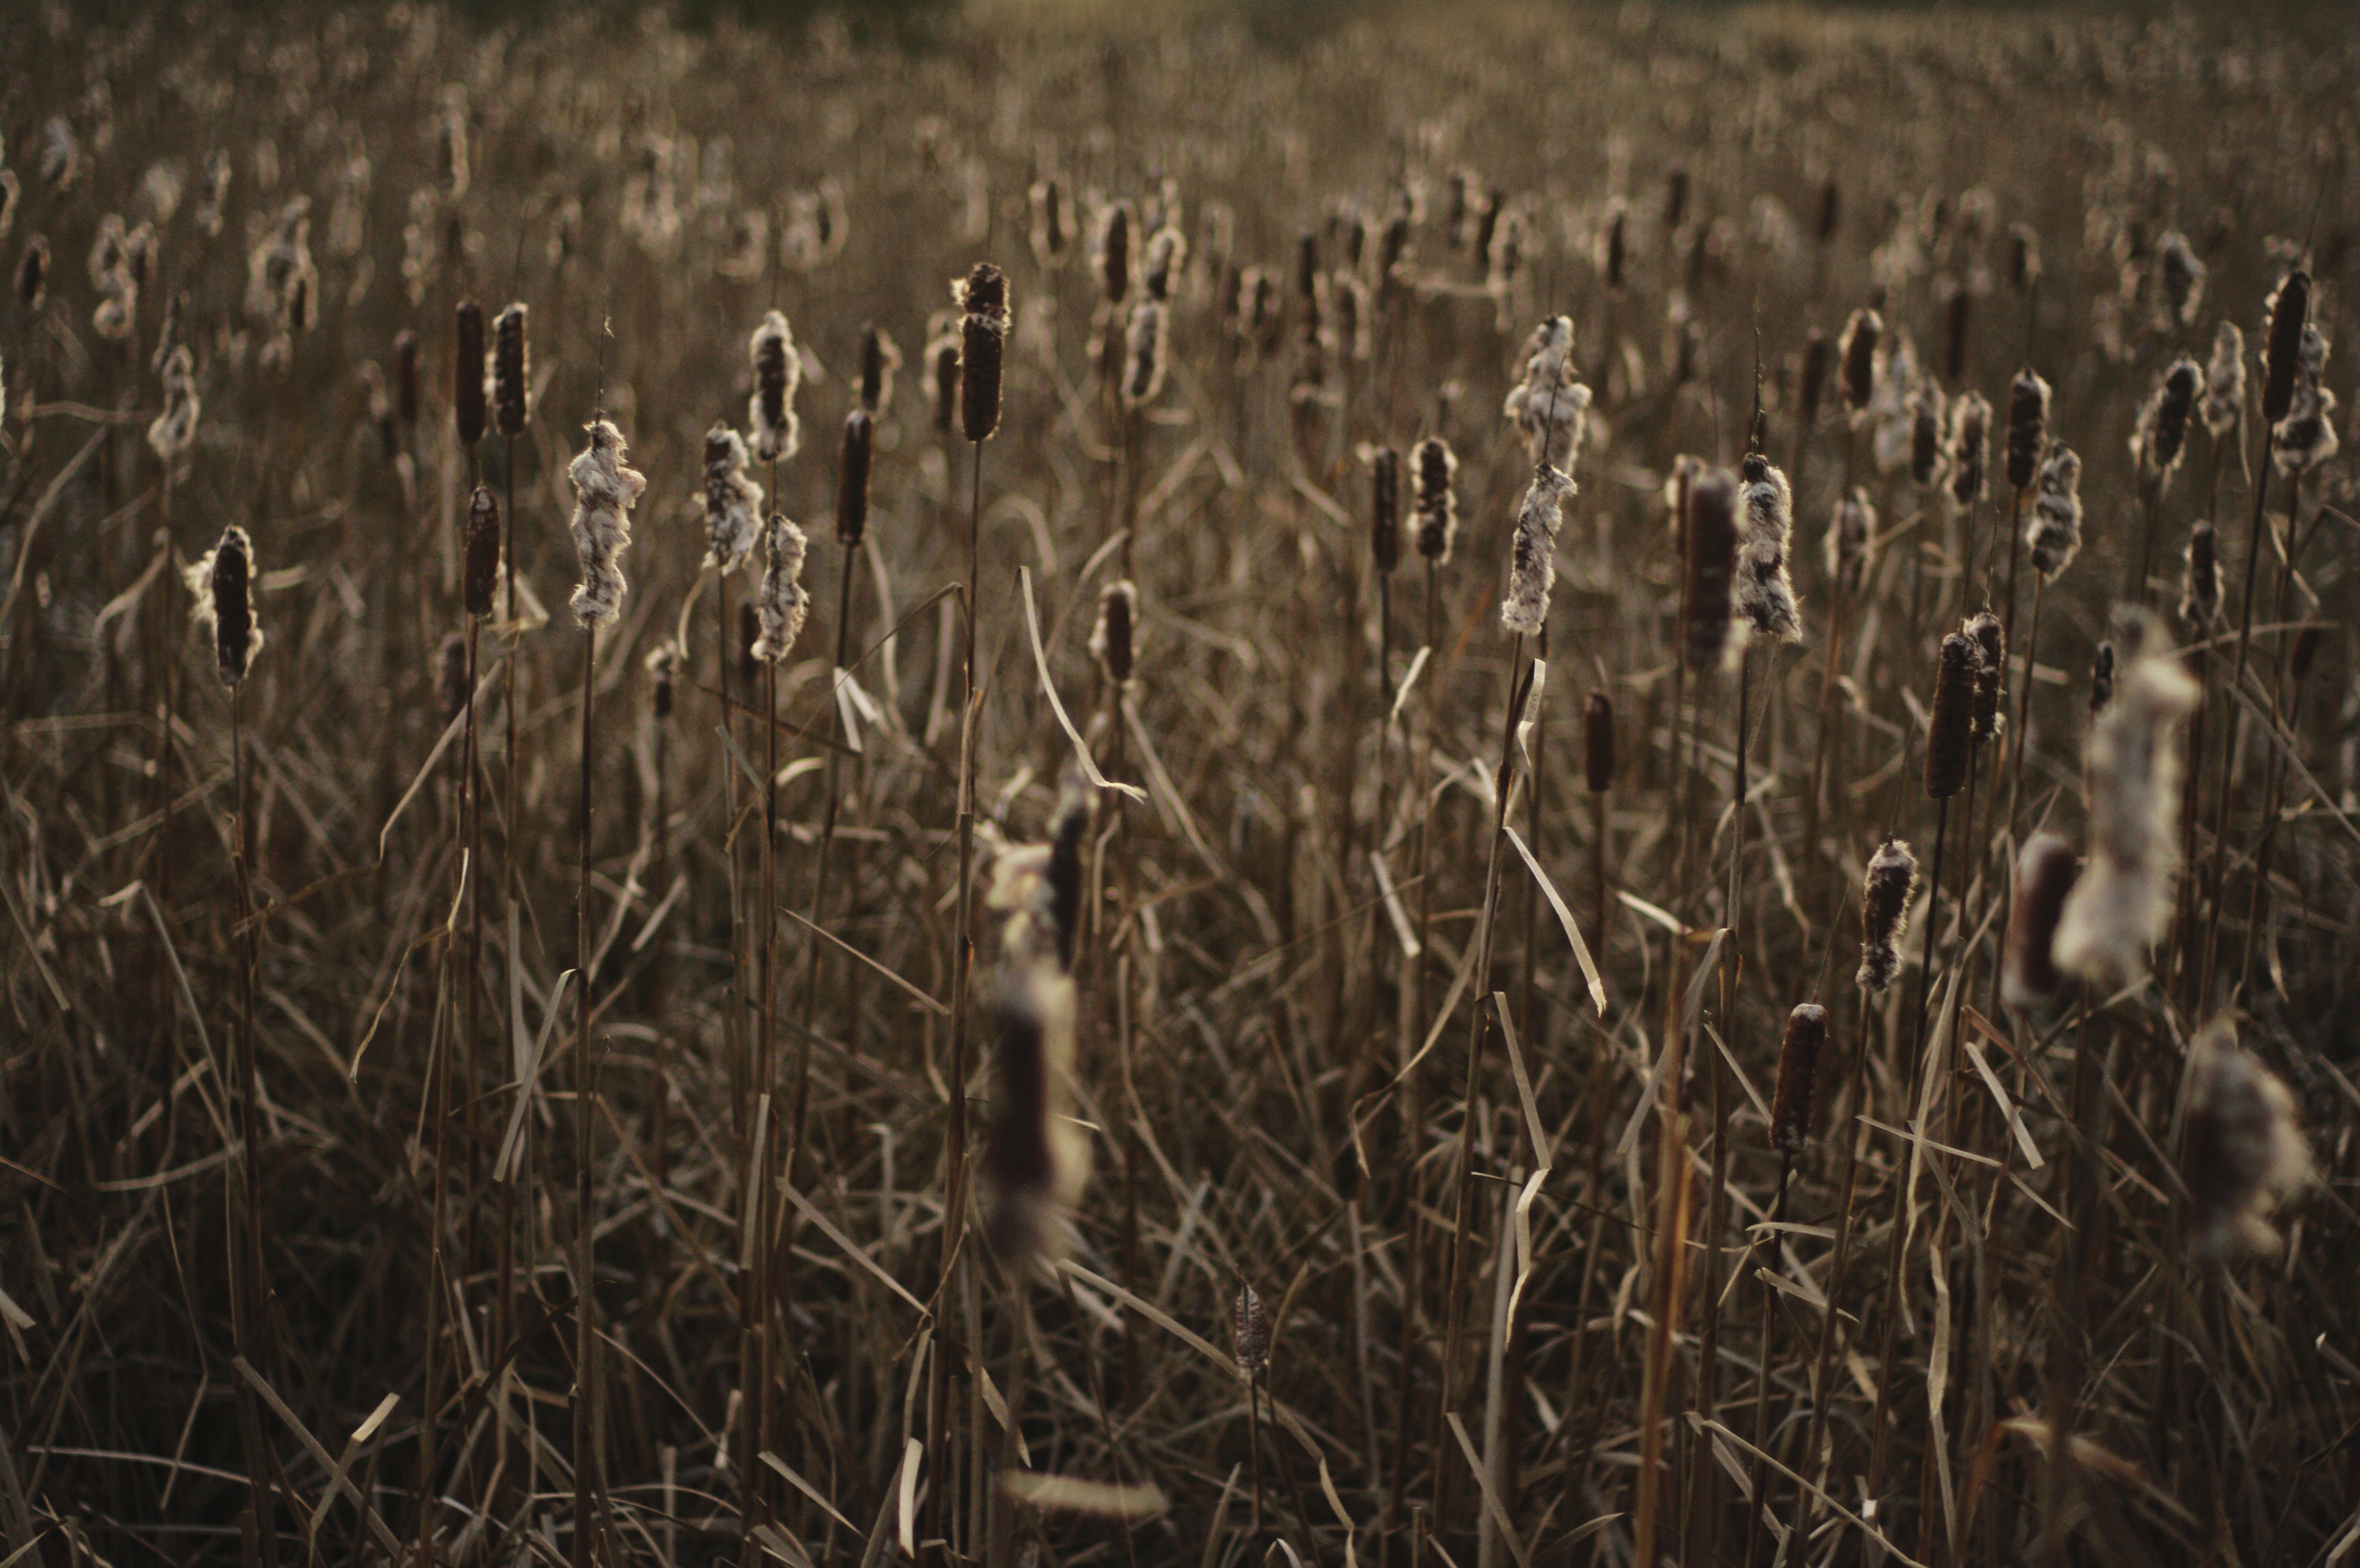
nature, grass, plant, field, prairie, leaf, crop, soil, agriculture, wetland, grass family, phragmites